Status of Gibraltar

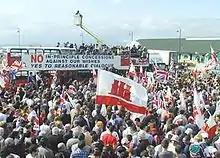
25,000 Gibraltarians demonstrate against joint sovereignty proposals on 18 March 2002

On the 12 July 2002 the Foreign Secretary, Jack Straw, in a formal statement in the House of Commons, said that after twelve months of negotiation the British Government and Spain are in broad agreement on many of the principles that should underpin a lasting settlement of Spain's sovereignty claim, which included the principle that Britain and Spain should share sovereignty over Gibraltar.